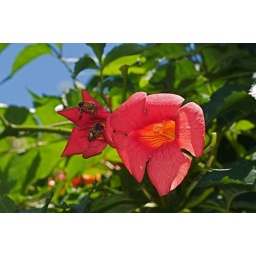
Two bees are fighting over a flower outside the house